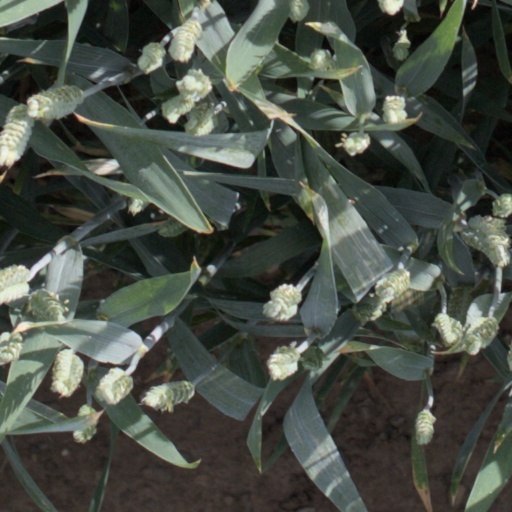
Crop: wheat